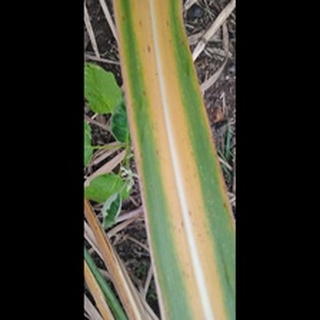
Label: sugarcane_yellow_leaf_disease